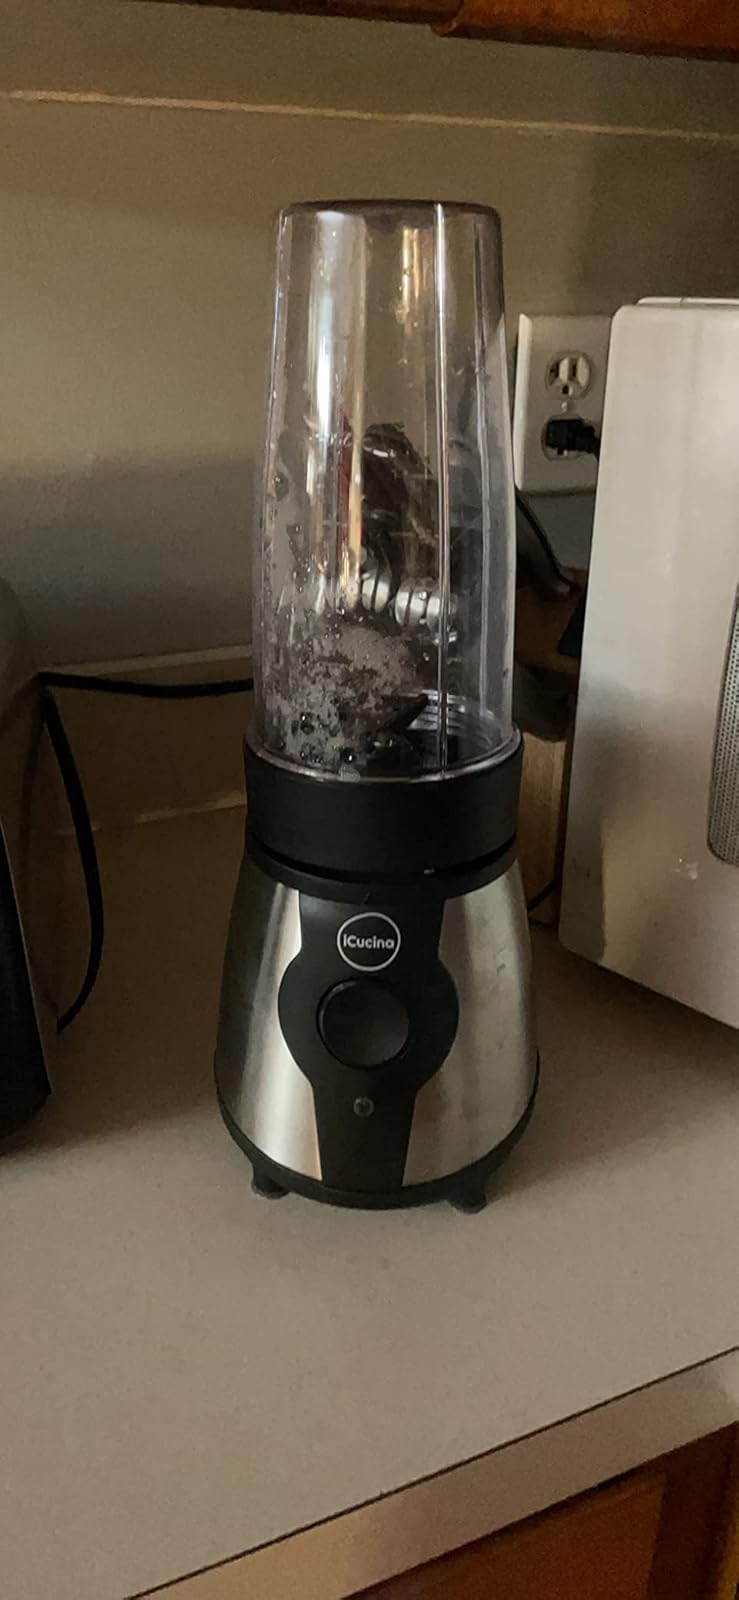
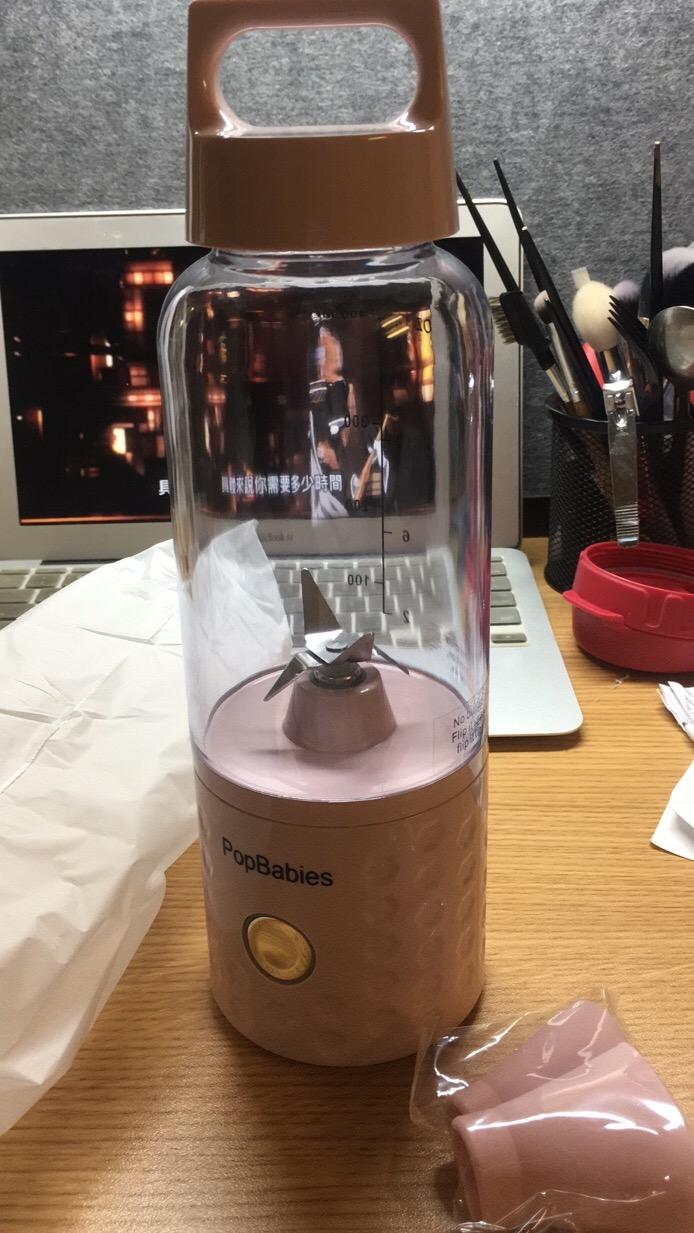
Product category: items_blender
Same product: no